What Every Woman Knows (1934 film)

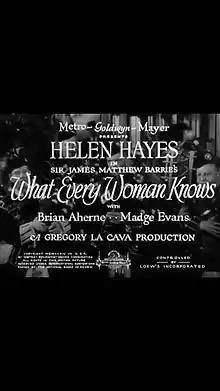
Opening Titles

What Every Woman Knows is a 1934 American romantic comedy film directed by Gregory La Cava and starring Helen Hayes, Brian Aherne and Madge Evans. The film was produced and distributed by Metro-Goldwyn-Mayer and is based on the play "What Every Woman Knows" (1908) by J. M. Barrie. It was filmed by Paramount back in the silent era in 1921 and stars Lois Wilson. An even earlier British silent version was filmed in 1917. Hayes was familiar with the material as she had starred in a 1926 Broadway revival opposite Kenneth MacKenna.